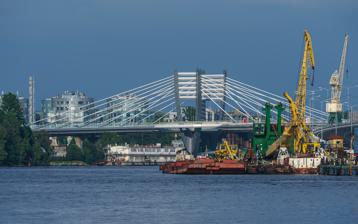
Building: Betancourt Bridge
Country: Russia
Year built: 2018
Bridge in Saint Petersburg, Russia Betancourt bridge Betancourt Bridge ( Russian : Мост Бетанку́ра , Most Betankura ) is a non- bascule 6-lane bridge with a cycle path in Saint Petersburg that opened in 2018. The bridge crosses the Little Neva and the Zhdanovka rivers, passing Petrovsky and Sernyy island [ ru ] , and connects the Vasilyevsky and Petrogradsky islands. The bridge is part of the Centre Transport Bypass (CTB) [ ru ] , it allows non-stop traffic from Pulkovo Airport to the Krestovsky Stadium . First ideas to construct a bridge across appeared as early as in the 1980s. Since that time the design was changed significantly, instead of the straight lay the bridge became S-shaped in order to avoid the ‘Almaz’ military shipyard that was located on the bank of the Little Neva . However, the production was closed before the actual construction of the bridge even started. It is named in honor of Agustín de Betancourt , a prominent engineer of Spanish origin, who worked on many architectural structures in Saint Petersburg. The construction of the Betancourt bridge was followed by a series of city-planning scandals; several historical residential buildings were demolished under forged documents and fraudulent commissions. The bridge was opened to traffic on May 13, 2018, however the works were still in process. The official commissioning permit of Rostechnadzor was issued only on March 26, 2019. The project of the Betancourt bridge received several architectural awards for innovative design and technologies. However, critics point out its winding S-shaped route fails to comply with city roads safety regulations, the turns to road interchanges are very sharp. 6 lanes of the bridge stuck into 3-4 laned city streets provoking bottleneck traffic jams. Description Betancourt bridge Facing the Tuchkov Bridge The Betancourt bridge connects Dekabristov and Petrovsky islands, passing over the Sernyy island [ ru ] . The route goes from the Uralskaya street [ ru ] to Zhdanovskaya embankment [ ru ] and Novoladozhskaya str. [ ru ] . When moving from the Petrogradsky District there is an exit to the Uralskaya str. and Makarova embankment [ ru ] , connected to the Western High-Speed Diameter , Morskaya emb. and KIMa avenue. Moving from the Vasilyevsky Island , exits lead to the Petrovsky avenue, Zhdanovskaya and Novoladozhskaya str. to Pesochnaya emb. Structure The Betancourt Bridge is a non- bascule cable-braced S-shaped bridge with the following technical characteristics: length — 923 m; total length (with approaches) — 1.25 km; width — 37 m; lanes — 6; height — 16 m; shipping span — 100m; bracing wires — 48; bracing wires length — from 31.7 up to 99.3 m. There are several viewpoints, a bike lane and a sidewalk for pedestrians. Construction Preparations The General Urban Plan of Saint Petersburg had a project of a passage through Sernyy island to Uralskaya and Remeslennaya streets since the 1980s. The first tender for the construction was opened only in 2008 and cancelled in 2011 due to the economic recession. The authorities explained it with the intention to redirect funding to social programmes. In 2012 Georgy Poltavchenko , the Governor of Saint Petersburg, announced the relaunch of the project in preparation for the 2018 FIFA World Cup . The bridge was planned as a part of the Centre Transport Bypass (CTB) [ ru ] and allow non-stop drive from Pulkovo Airport to the Krestovsky Stadium . It was meant to alleviate traffic on the Tuchkov Bridge and provide a bypass of downtown directly to the Petrogradsky District .> In autumn 2012, the federal government approved the project. The new tender was opened and won in 2015 by the ‘Pylon’ private company. According to the original project, the bridge had a straight main span, but it was altered after protests of the military authorities, owners of the ‘Almaz’ shipyard on Malaya Neva bank. To avoid its territory, the construction was altered and the bridge got S-shaped form. In the middle of 2014 the documents were provided to Gosstroynadzor (construction regulatory agency) for consideration. By the time of construction start, the shipyard had been already closed and demolished, its territory had been sold to a private developer for real estate. The city could have purchased these lands to build a straight bridge as planned initially, but the authorities decided to free more space by demolishing several houses on Remeslennaya street instead. 38 different property owners were compensated to clear the space for the future bridge. Works The construction started in November 2015, however, without official permission. Gosstroynadzor didn't even receive the documents to review. First of all, the bridge was crossing a UNESCO Heritage object - Historic Centre of Saint Petersburg and Related Groups of Monuments . At the end of 2016 the Committee on State Control, Use and Protection of Historic and Cultural Monuments gave a negative conclusion to the project: the 90 m height of the main oval-shaped pylon violated the city regulations and ruined the historical panorama. The developer agreed to lower the pylon down to 44 m. However, he sued the city for breaking the contract and extra costs incurred by the modifications. The company had to buy additional new materials, change the installation scheme, 227 tons of structural steel remained unused. The last block in the over-water length of the bridge was installed on April 11, 2017. By September 2017 the object was 62% ready, the cable system installation started in February 2018. On March 29, 2018, the new bridge had been assigned the name of Agustín de Betancourt . The documents authorising the construction were signed only in March 2018. However, the building permit was about to expire on May 31, 2018. The developer broke the deadline and failed to put the bridge into service in time - by May, 29. The first test traffic was allowed early in the morning on May 13, 2018, to football fans' shuttles. In the evening the citizens were allowed to the bridge. By that time the construction was not completely finished, welding and painting continued up to Summer. The commissioning permit of Gosstroynadzor was issued only in the next year, on March 26, 2019. After opening, the local Transport Infrastructure Development Committee noticed a deterioration in traffic on Odoevskogo and Uralskaya streets. Demolitions To build the Betancourt bridge, the authorities had to demolish numerous buildings. More than 38 different property owners were offered compensations. People from several apartment buildings were rehoused. The house No. 3 on Remeslennaya str. was built in 1906-1907 by the prominent architect Nikolay Verevkin [ ru ] .] According to the Saint Petersburg city law, the buildings constructed before 1917 are allowed to be demolished only in case of irreversible dilapidation. In order to find a legal opportunity to destroy the house, some unknown persons forged the construction date in the cadastral certificate. In 2015 the residents received notifications on property withdrawal for state needs. In the following two years, the residents and historic preservation activists made unsuccessful attempts to stop the demolition. Despite a huge scandal and wide media coverage, they tore down the house on August 26, 2017. Later the General Prosecutor office and the city police found out, that changes in the cadastral certificate were deliberately made on the basis of forged architectural evaluation. In 2016 a criminal case for forgery was initiated, yet it's not closed by August, 2021. The apartment owners were offered inadequate compensations two times lower than the average cost per square meter of real estate on the local market, thus people could not afford to stay in their district. The house No. 5 on Remeslennaya str. stays only 65 cm away from the Betancourt Bridge. According to the residents, their house started sagging after the construction of the bridge began, numerous cracks appeared on walls, bricks started falling out. Ground shaking caused pipe bursts in the basement. The construction noise disturbed people even at night for many months. Despite all residents' complaints, the administration of Petrogradsky district refused to rehouse them. In February 2018 governor Poltavchenko cited state Sanitary Rules and Norms that do not require any minimal distance between households and such construction sites. The governor also reassured that air quality and noise nuisance will be of standard. However, the sound barriers reach only the 4th floor of the building. The residents were rehoused only when an examination revealed hazardous mould in the building. However, only 15 families from 63 received new apartments by July, 2019. In the spring of 2020, the local HCS started accommodating migrant families in the house. Reviews Various experts criticize the bridge's scheme. For instance, head of the Gosstroynadzor Eugene Kim called its proximity to residential houses ‘outrageous’. Meanwhile, the official presentation describes the bridge as ‘carefully built in the surroundings’. The S-shaped main span also receives a lot of negative reviews. The flection and sharp turns do not comply to the safety standards of city streets and often cause accidents. Exit to Novoladozhskaya and Pionerskaya streets became a ‘bottleneck’. On October 10, 2019, the bridge's project received the ‘Unique Project of the Year’ award in the ‘Roads of Russia’ competition. In December 2020 the bridge was honoured with the First Prize in the International Professional Competition of Architects and Prospectors in ‘Best Innovative Project 2020’ nomination. References